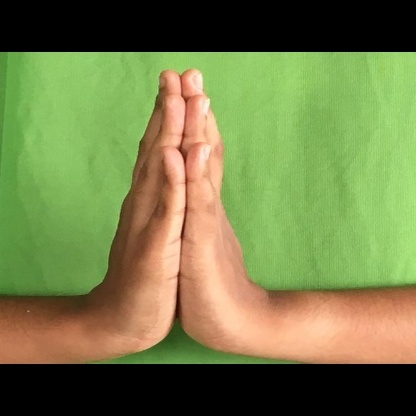
Mudra: Anjali